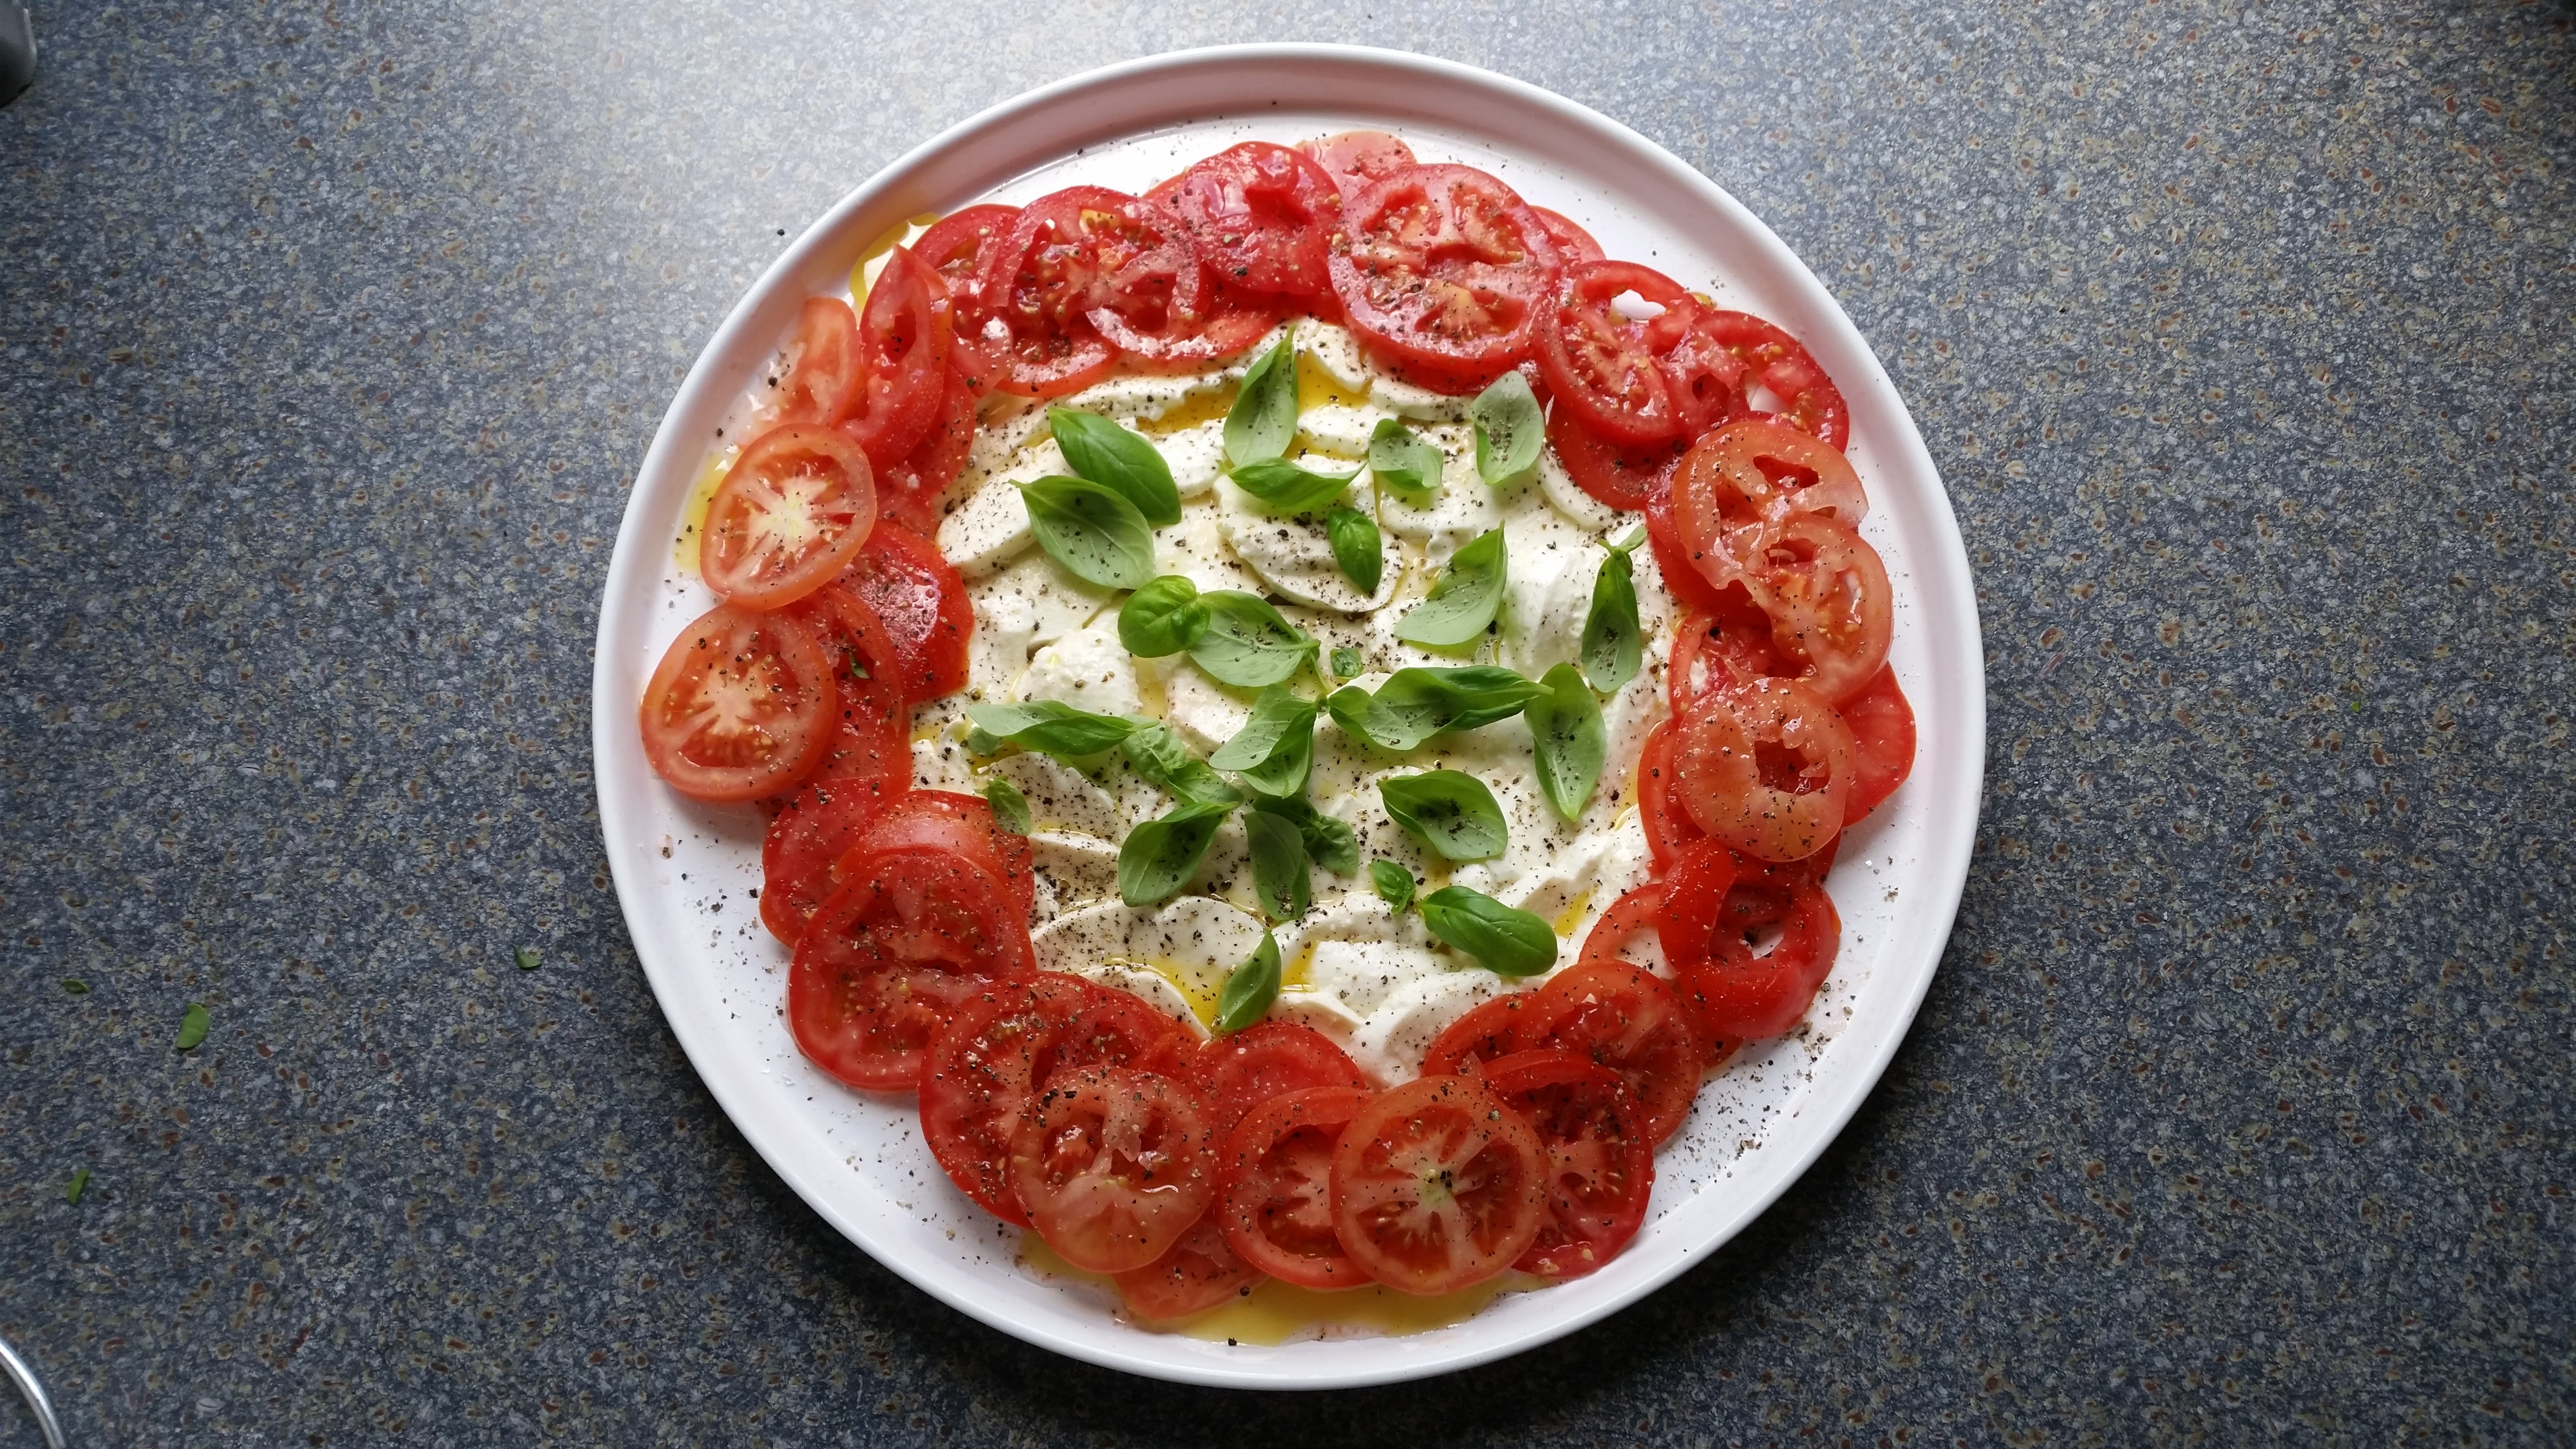
plant, dish, meal, food, red, produce, vegetable, breakfast, healthy, cuisine, delicious, pizza, tomato, tomatoes, italian, flowering plant, italian food, tomato mozzarella, land plant, european food